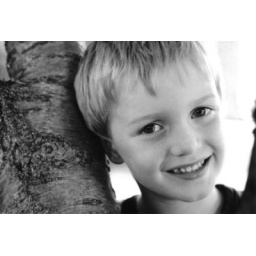
Jacob looking cute in the flowering cherry tree at our old house in PA. This is a scanned photo